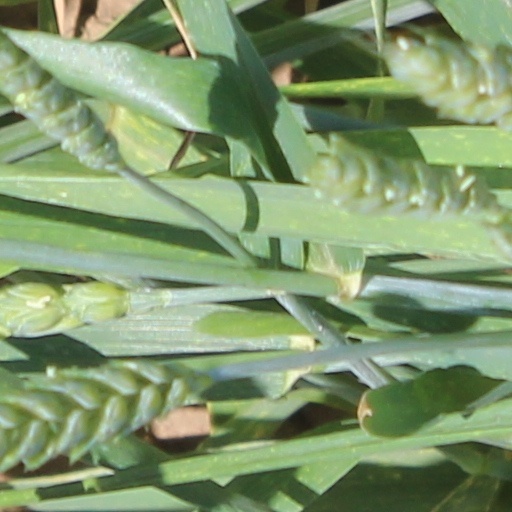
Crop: wheat